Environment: real
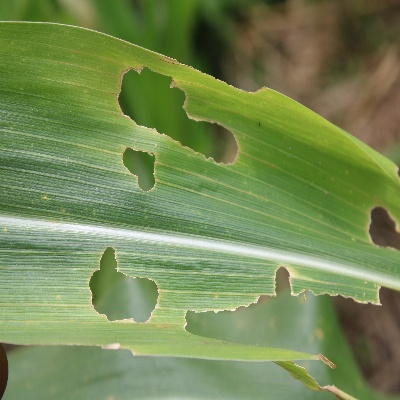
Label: fall_armyworm